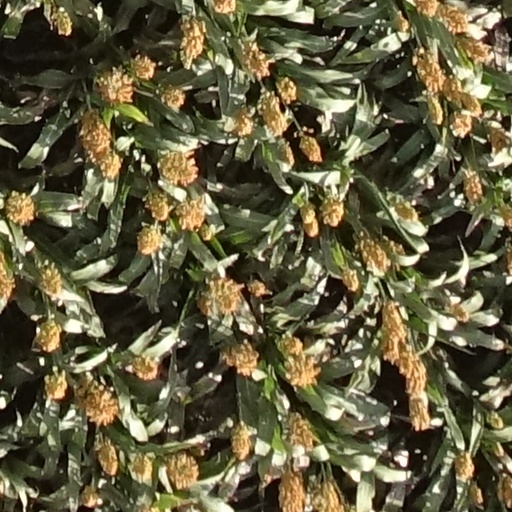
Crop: sorghum